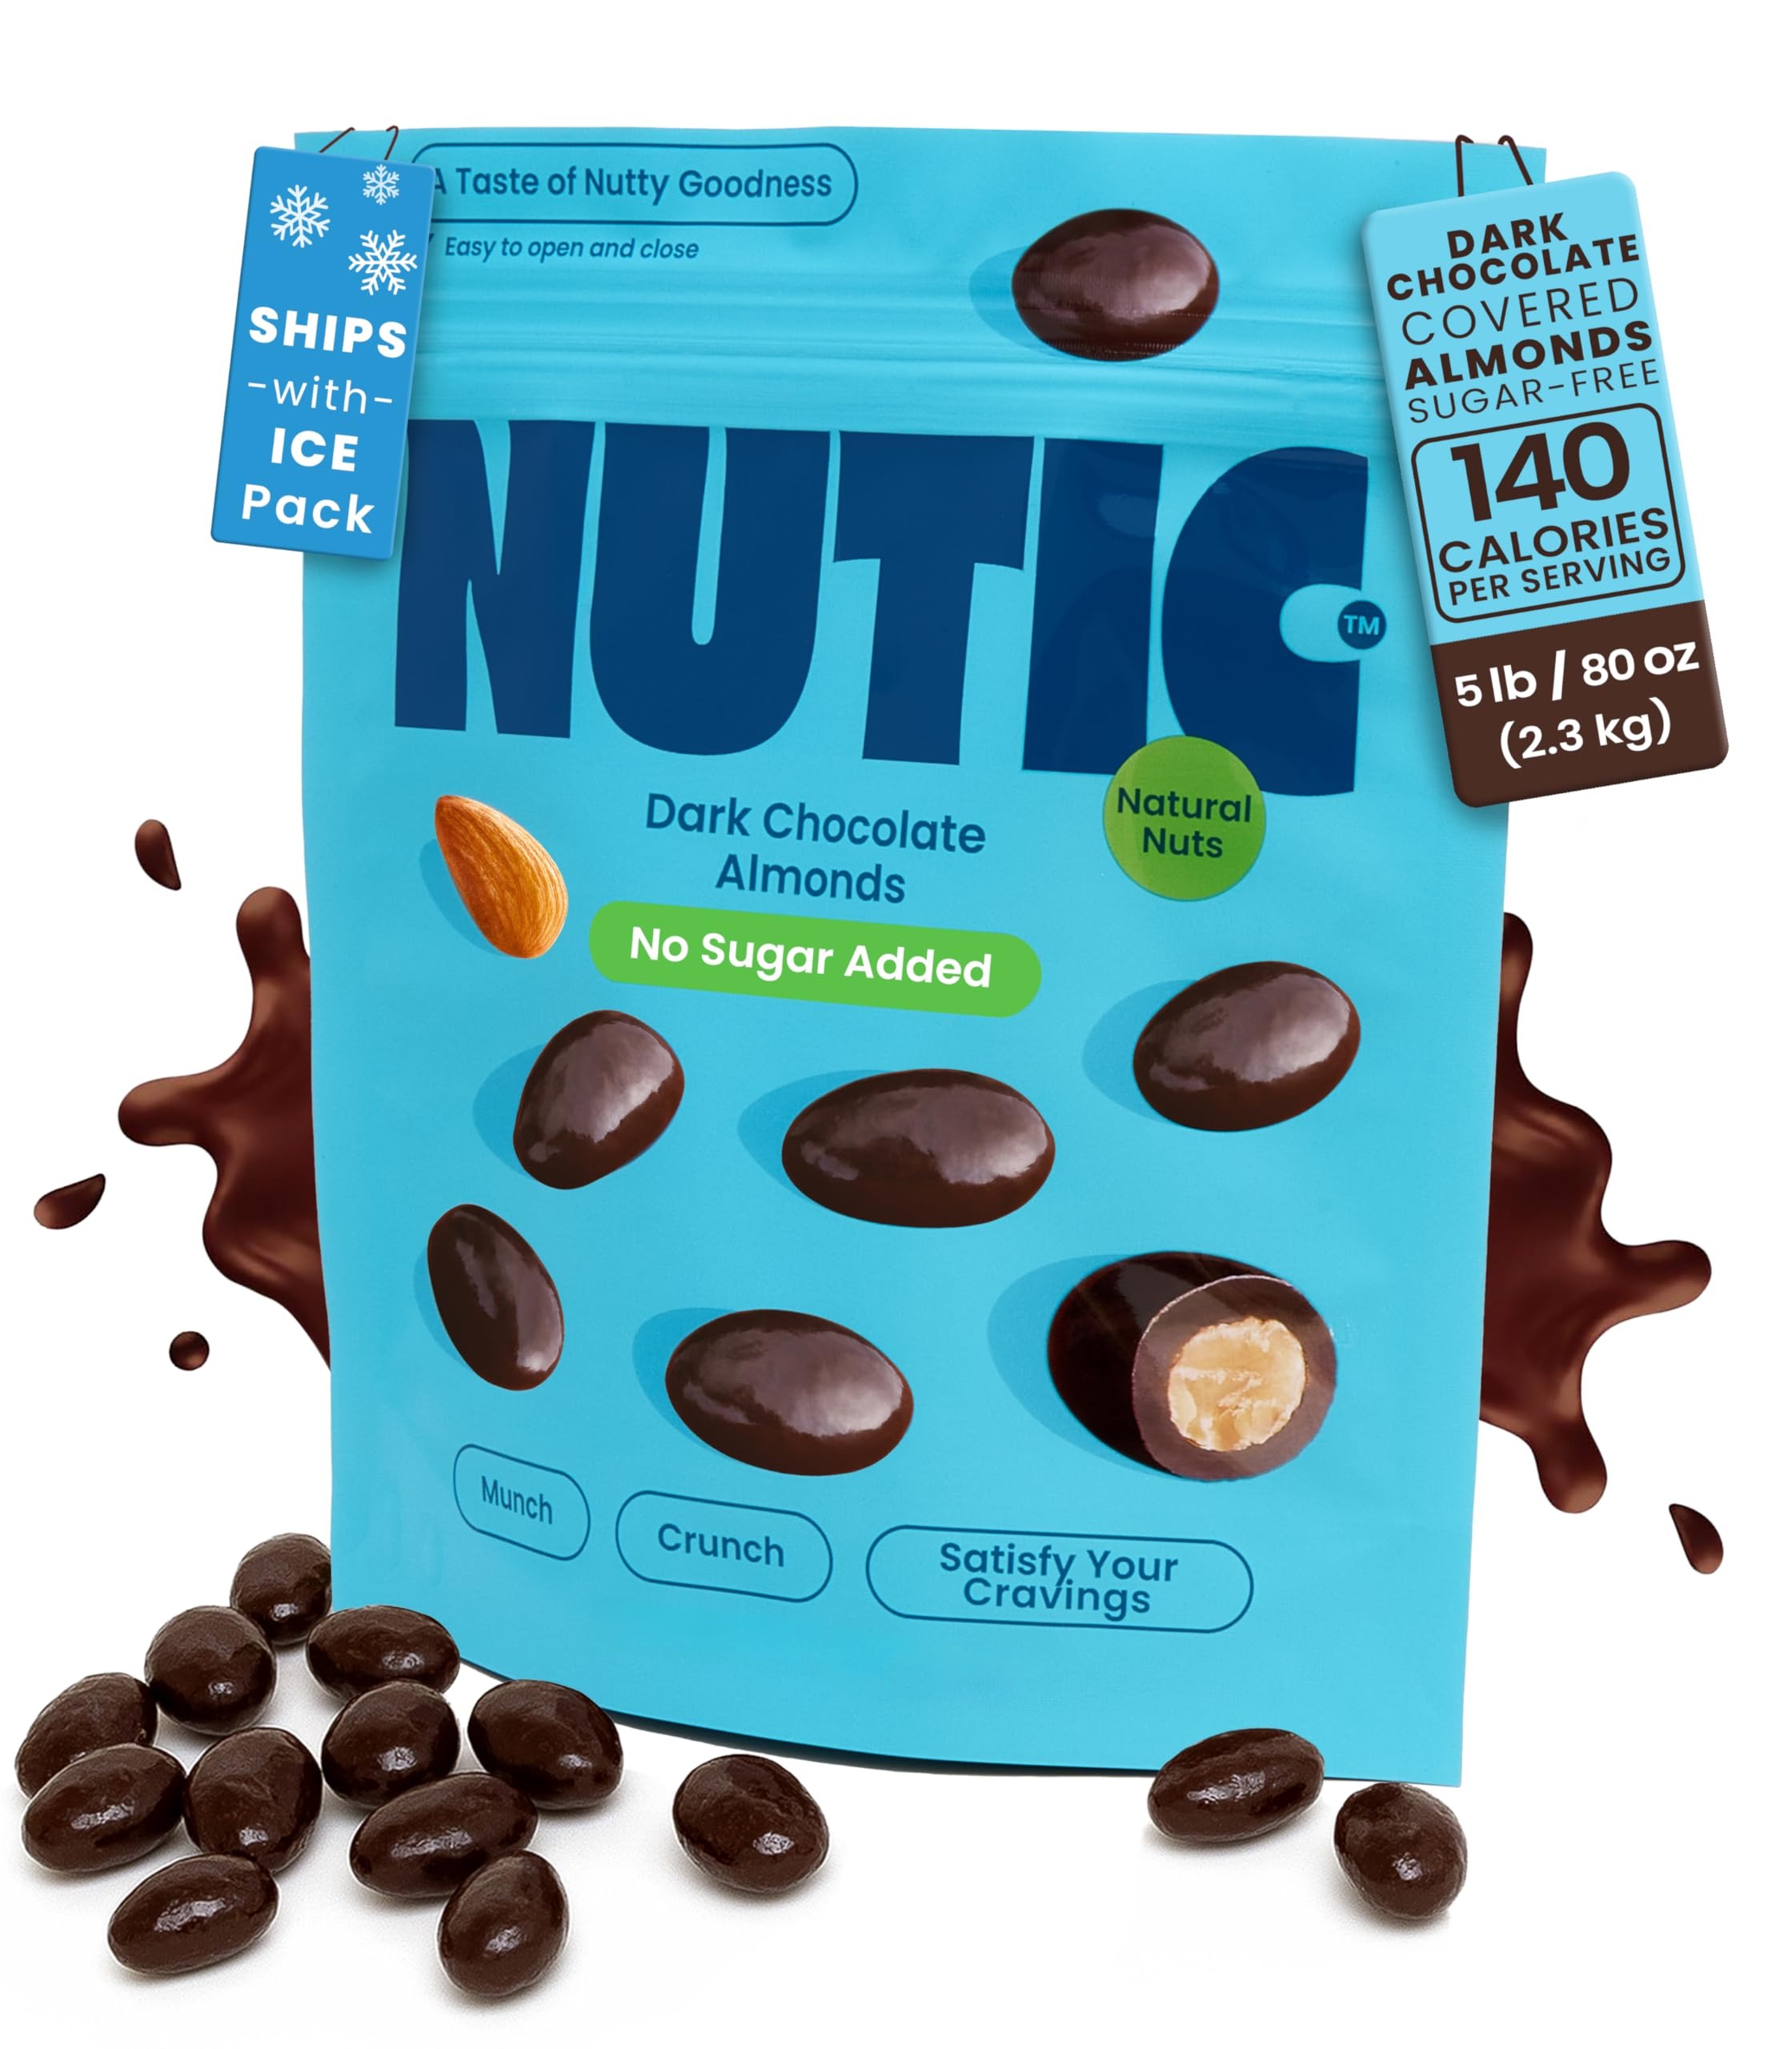
Item Name: Nutic Sugar-Free Dark Chocolate Almonds - 5Lb. Keto-Friendly, No Sugar, Gluten-Free, Health-Conscious Individuals & Low Carb Diets. Ideal for Gifting, Made in USA - (Pack of 1)
Bullet Point 1: 🍫 DELICIOUSLY DARK - Savor the exquisite blend of creamy, no-sugar-added dark chocolate and crunchy almonds with Nutic's sugar-free chocolate covered almonds. A guilt-free treat that perfectly satisfies your cravings without the added sugar.
Bullet Point 2: 🌱 HEALTHY INDULGENCE - Nutic's dark chocolate almonds, sweetened naturally, are the ideal choice for a healthier snack. Enjoy the rich, indulgent flavor anytime, perfect for those on keto or looking for no sugar snacks that don't compromise on taste.
Bullet Point 3: 🔐 FRESHNESS ASSURED - Packed in a resealable bag to maintain their freshness and crunch, Nutic's chocolate covered almonds ensure every bite is as delicious as the first. Ideal for on-the-go snacking or enjoying at your leisure at home.
Bullet Point 4: 🎁 VERSATILE TREAT - Whether snacking at work, home, or on-the-move, or looking for the perfect gift for health-conscious friends and family, Nutic's chocolate covered almonds are a delightful choice. A thoughtful gift for any occasion.
Bullet Point 5: ✅ PREMIUM QUALITY - Crafted with high-quality ingredients, Nutic's dark chocolate covered almonds offer a superior snack experience. Proudly made in the USA, we assure exceptional quality and taste for the discerning palate.
Product Description: Indulge in the rich, creamy essence of Nutic's sugar-free dark chocolate almonds, a perfect blend of no-sugar-added dark chocolate and crunchy almonds for a guilt-free treat that satisfies your sweet cravings. These naturally sweetened delights are an ideal choice for health-conscious individuals, including those following a keto lifestyle, offering a no-compromise snack on taste. Ensures freshness with each bite, thanks to the resealable bag, these chocolate covered almonds are perfect for on-the-go snacking or leisurely enjoyment at home. A versatile and thoughtful gift for any occasion, they cater to those seeking a healthier snack option without sacrificing flavor. Crafted with premium quality ingredients and proudly made in the USA, Nutic ensures an exceptional taste and quality experience, making it a superior choice for those with a discerning palate looking for sugar-free, low-carb indulgences.
Value: 80.0
Unit: Ounce

Price: 57.98